Campbell Farm (Edinburg, Virginia)

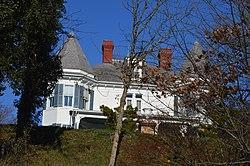
Front of the farmhouse

Campbell Farm, also known as Hite Farm, is a historic home and farm located near Edinburg, Shenandoah County, Virginia. The house was built in 1888–1889, and is a -story, three-bay, Queen Anne style frame dwelling. It features corner turrets, a hipped roof with patterned slate shingles, and a front porch with a sawnwork balustrade. The property includes a number of contributing outbuildings including a wash house / kitchen, two-room privy, a barn, a machine shed, and a corn crib.